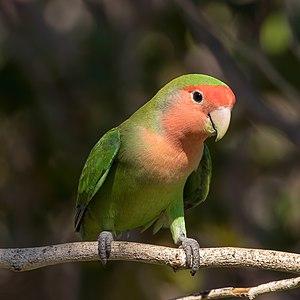
L'Inséparable rosegorge est une des neuf espèces d'inséparables, groupe de petits perroquets africains.